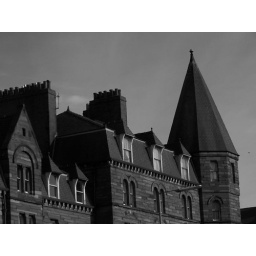
These magnificent Victorian buildings were built in the 1880's to house Vickers shipyard workers.